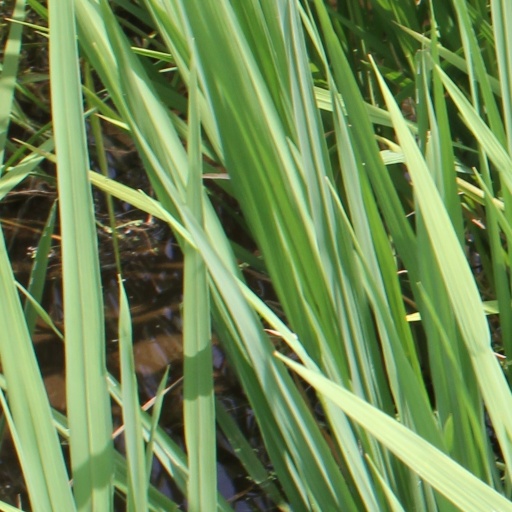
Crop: rice